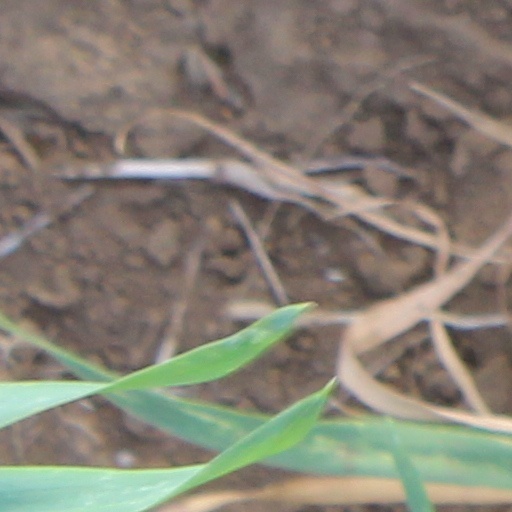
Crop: wheat